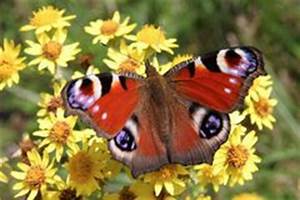
Label: farfalla